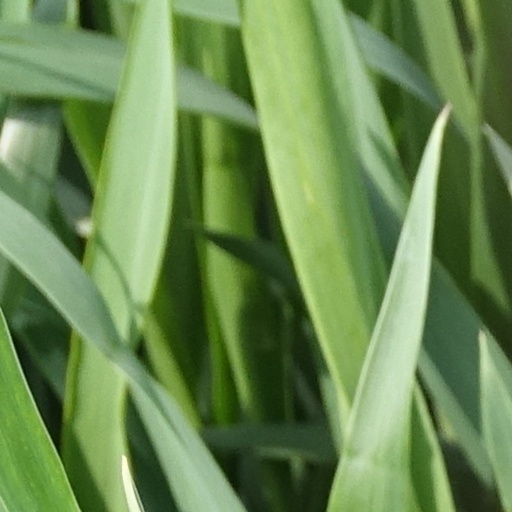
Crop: wheat